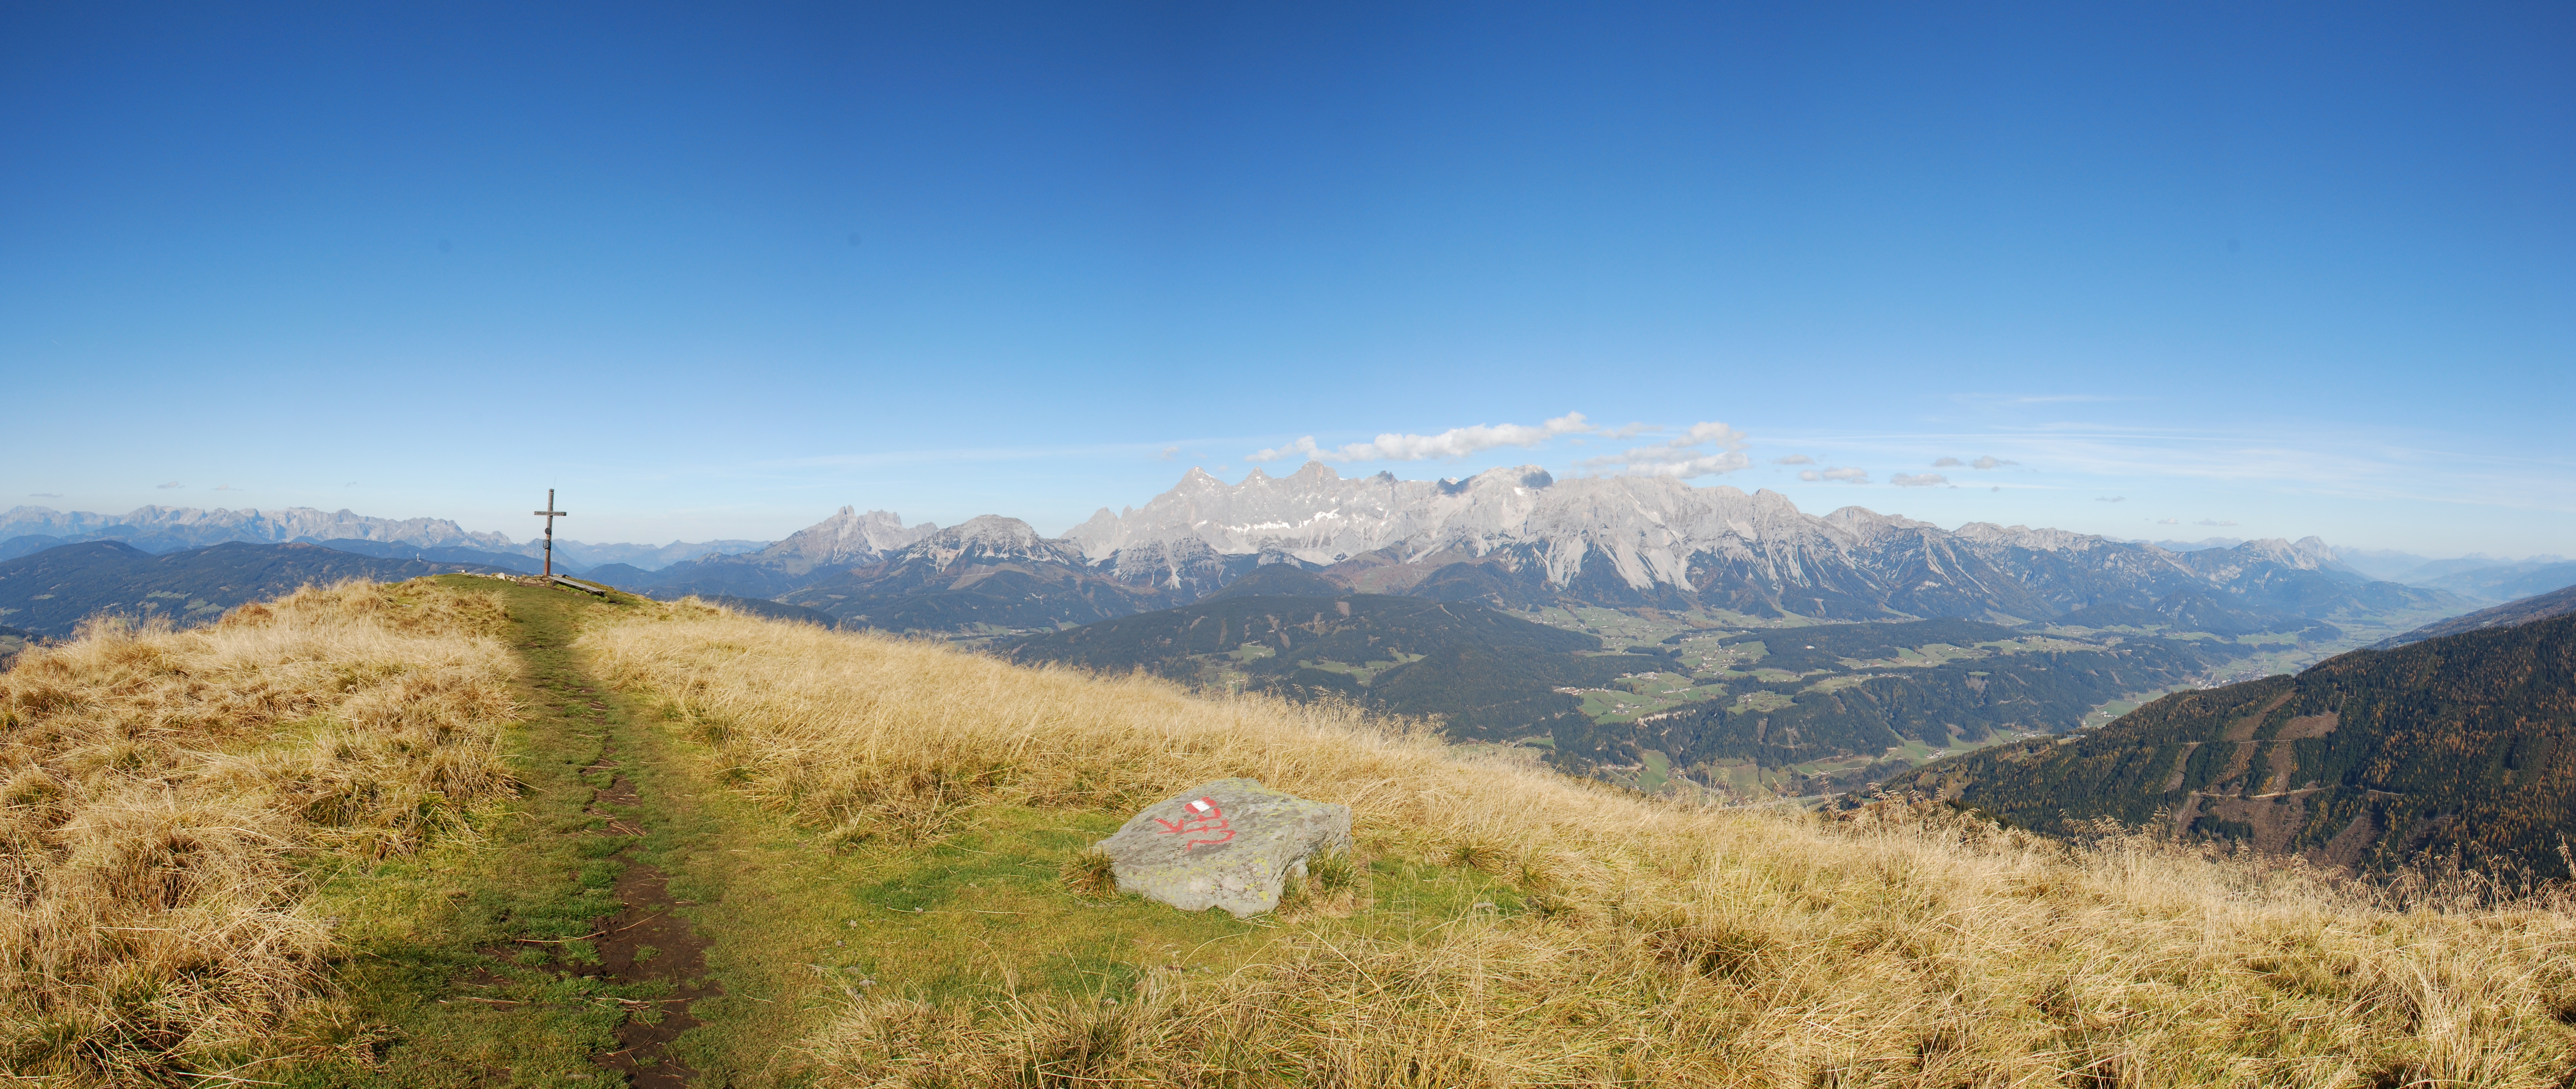
nature, walking, mountain, trail, meadow, prairie, hill, adventure, valley, mountain range, panorama, ridge, summit, mountains, alps, grassland, plateau, fell, landform, mountain pass, gasslh he, geographical feature, mountainous landforms